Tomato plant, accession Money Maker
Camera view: bottom (45 deg); turntable rotation: 90 degrees
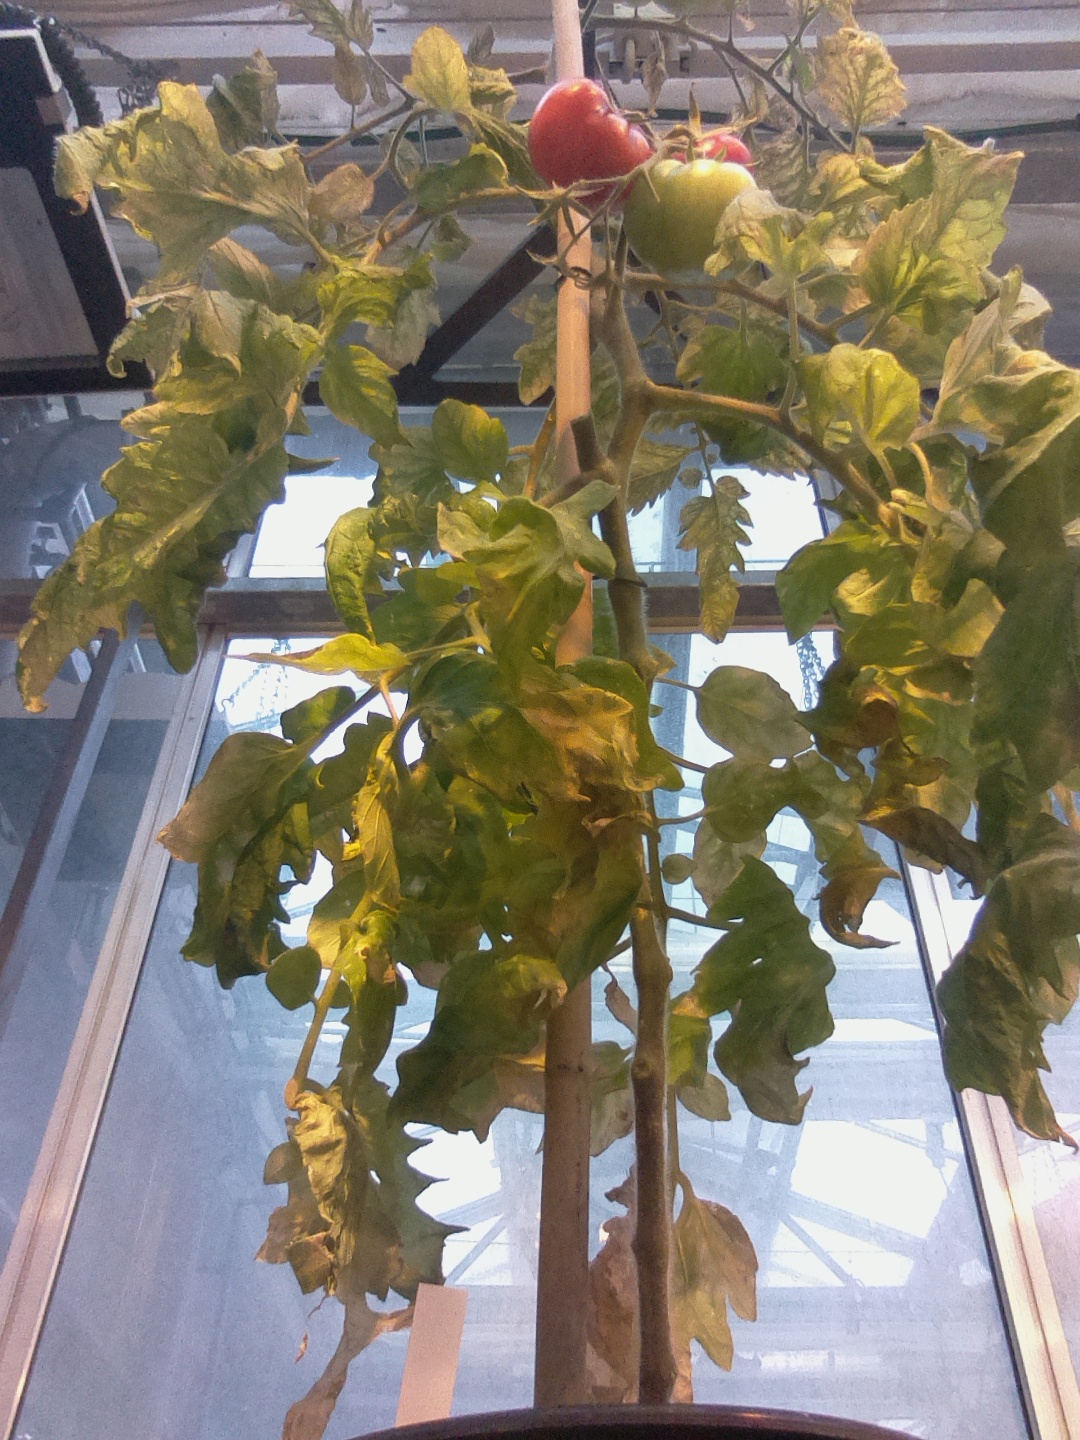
BBCH growth stage 82: 20%-30% of fruits show typical fully ripe color